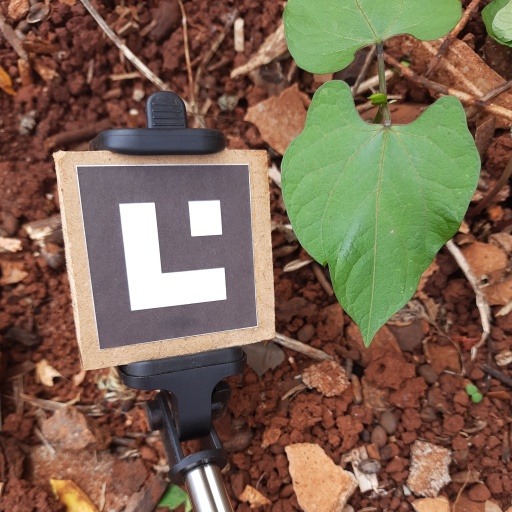
Observations: wavy surface, no eating holes, under shade